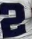
Number: 2